Louisiana Business Technology Center

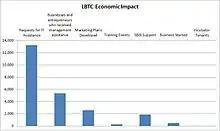
LBTC Economic Contributions

A subset of the LBTC located at the LSU Innovation Park, originated in 1990 on the LSU Campus. Under the executive order MJF 96-22, LSU must maintain a LTTO at Stennis Space Center to accommodate NASA’s Technology Transfer Program. NASA is one of many technology resource networks including SERTTC and the Federal Laboratory Consortium for Technology Transfer. The LTTO is funded through grants and contracts from Louisiana Economic Development, the Louisiana Board of Regents, NASA and U.S. Small Business Administration.